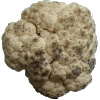
Label: Cauliflower 1